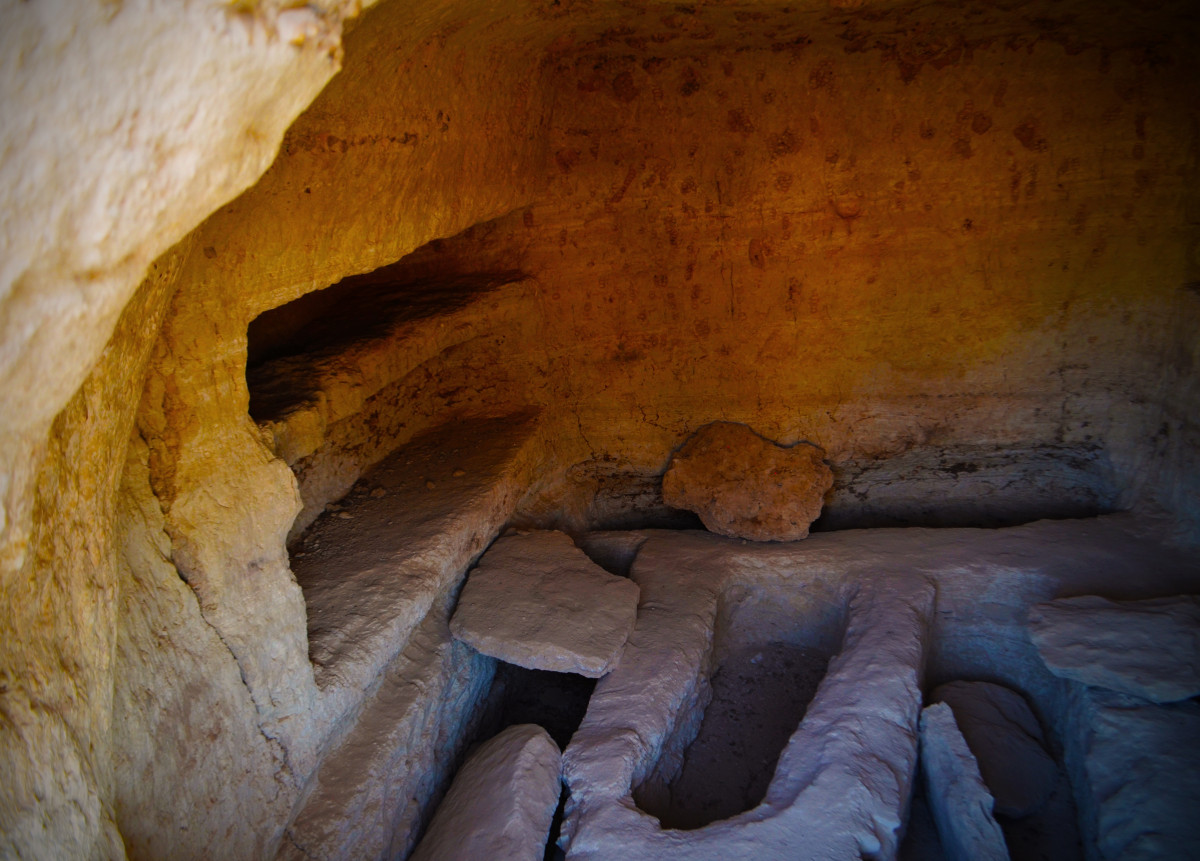
Tags: cave, caving, landform